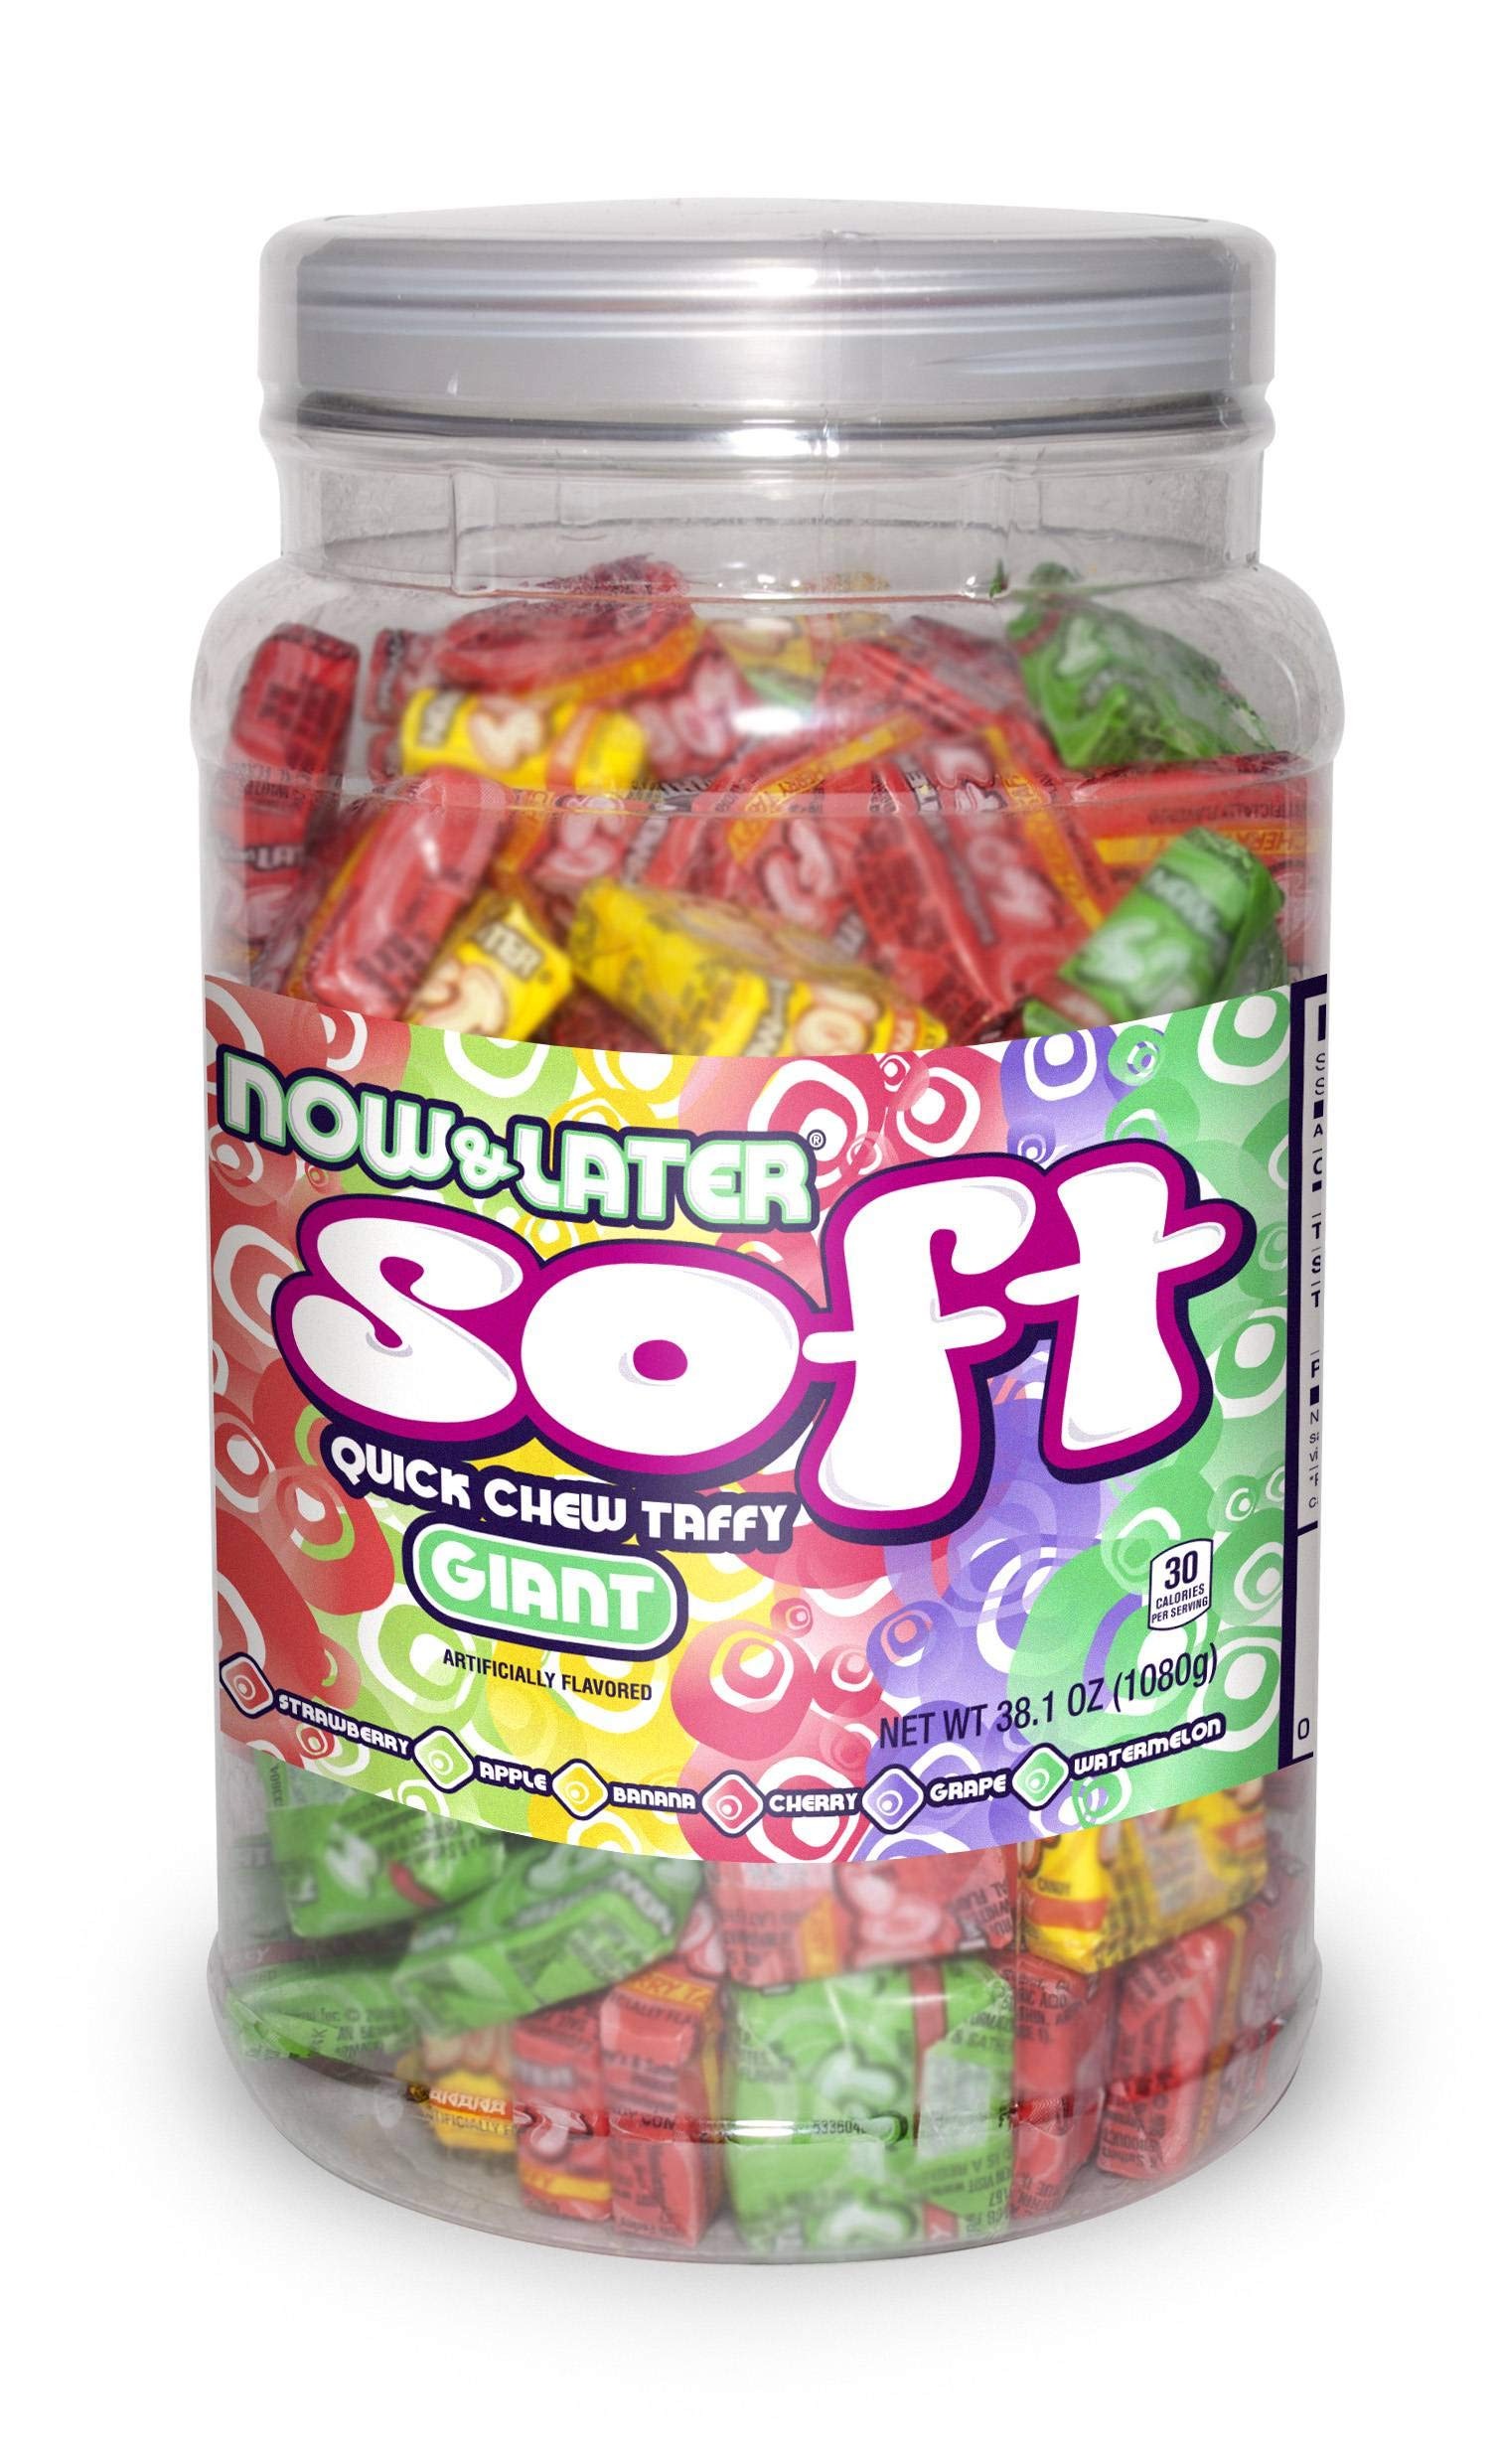
Item Name: Now and Later Soft Chew Taffy Giant Assorted Candy Jar, 38.1 Ounce -- 6 per case.
Product Description: Now and Later Soft Chew Taffy Giant Assorted Candy Jar, 38.1 Ounce -- 6 per case. Square shaped taffy in assorted colors and flavors: cherry, grape, apple, strawberry, watermelon, banana Strawberry, Apple, Banana, Cherry, Grape and Watermelon, Country of Origin: United States
Value: 6.0
Unit: Count

Price: 128.23